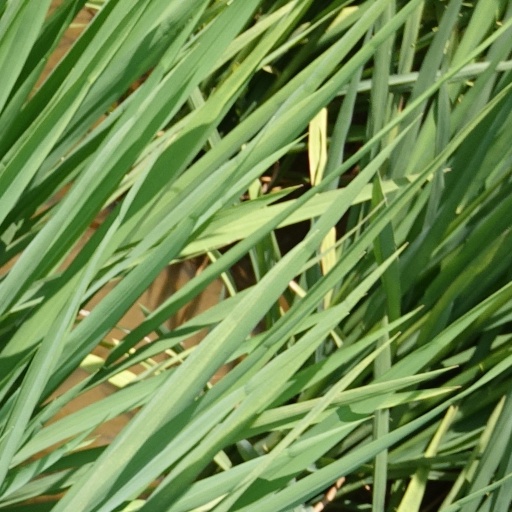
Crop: rice